Kimarite

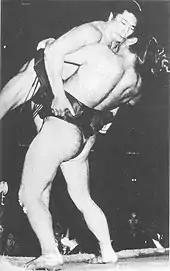
Tochinishiki (right) defeats Wakanohana by "tsuridashi"

is, while wrestlers face each other, to pick up the opponent by his "mawashi" and slam him onto the "dohyō".